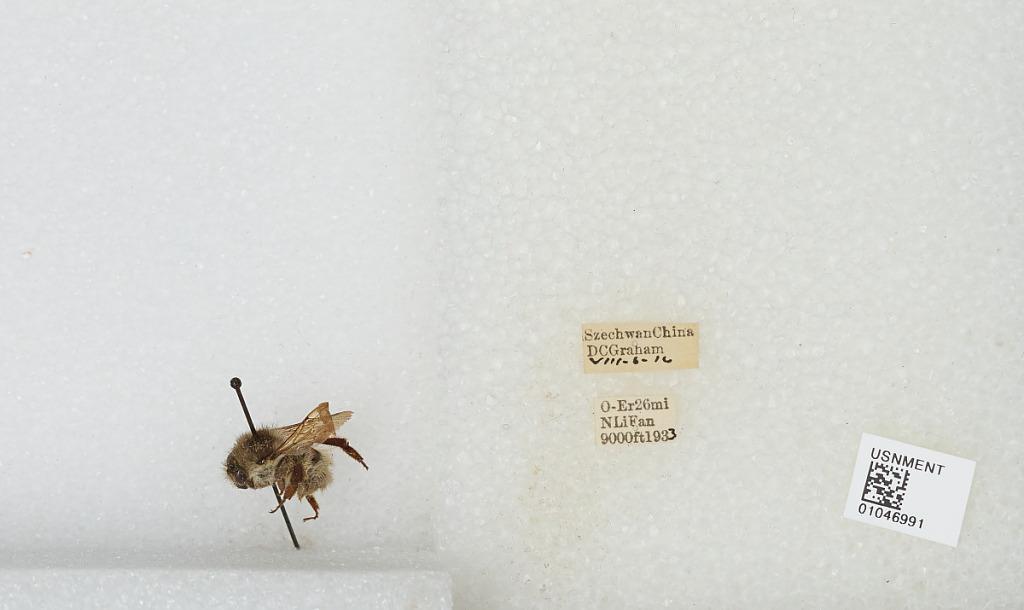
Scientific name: Bombus sp.
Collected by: D. Graham
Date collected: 1933-8-6
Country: China
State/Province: Sichuan
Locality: O-Er 26 mi N Li Fan